Cross River State

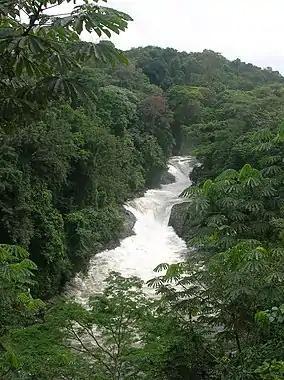
Kwa falls, a waterfall along the Kwa River

Cross River State consists of eighteen (18) Local Government Areas. They are: